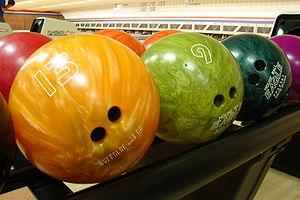
Une boule de bowling est une boule utilisée pour le bowling. Elle est généralement fabriquée en uréthane ou résine. Elle est percée de trois trous afin de pouvoir y glisser son pouce, son majeur et son annulaire.